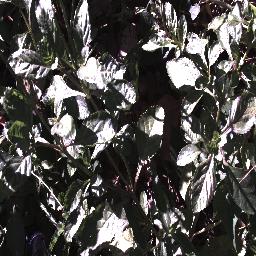
Label: snake_weed